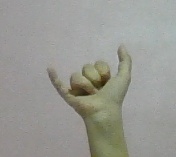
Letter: ya